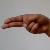
The image shows a hand gesture representing the letter 'H' in Indian Sign Language.